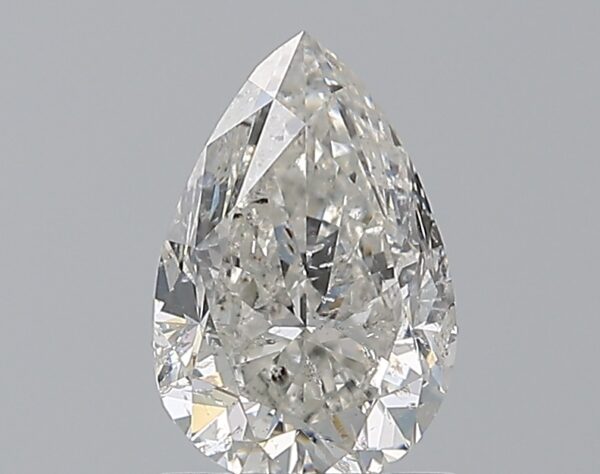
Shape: pear
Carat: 1
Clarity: SI2
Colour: G
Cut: GD
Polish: VG
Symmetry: VG
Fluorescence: N
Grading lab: IGI
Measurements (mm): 8.17 x 5.36 x 3.52